Ipomoea leptophylla

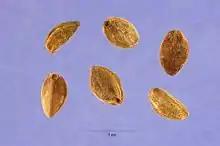
"Ipomoea leptophylla" seeds

The seeds are large, each weighing up to 0.1 gram and have a fine downy surface. They are oblong and measure 10 mm long and 4 mm wide.